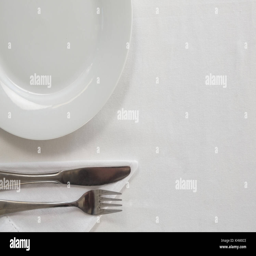
close - up of white plate and cutlery set on a table